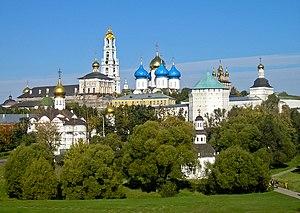
La laure de la Trinité-Saint-Serge est un important monastère orthodoxe russe situé dans la ville de Serguiev Possad, à environ 75 km au nord-est de Moscou.
La liste des châteaux en Russie est non exhaustive, et regroupe des châteaux fortifiés et monastères fortifiés construits en Russie. Elle ne prend pas en compte les châteaux d'agréments, les résidences impériales et les palais princiers ou particuliers.